Jaan Tätte

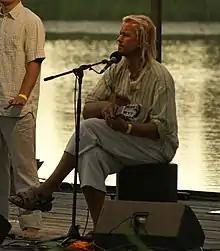
Jaan Tätte at Leigo Lake Music Festival in 2007.

Jaan Tätte (born 24 March 1964 in Viljandi) is an Estonian playwright, poet, actor, and singer.